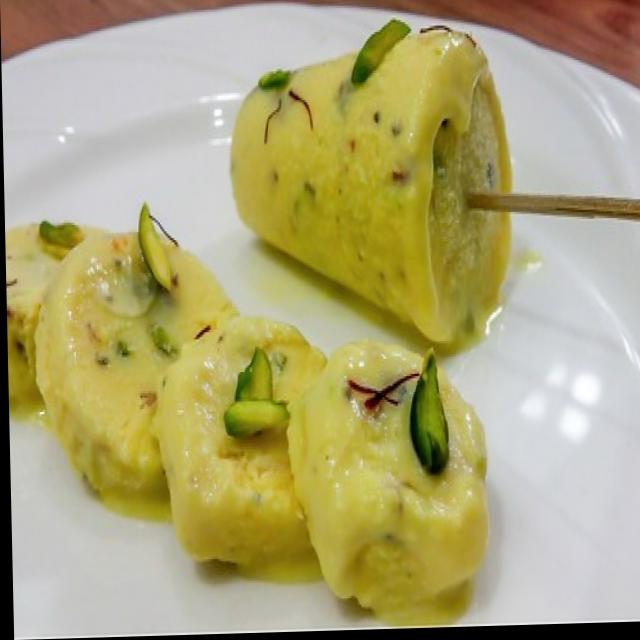
Dish: kulfi